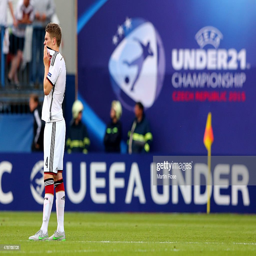
soccer player reacts after the semi final match between countries .